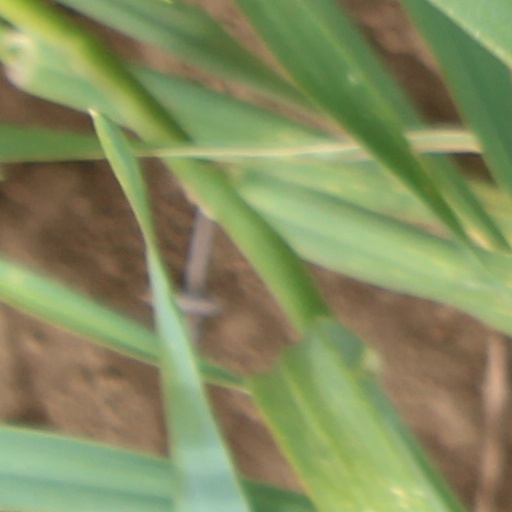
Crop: wheat